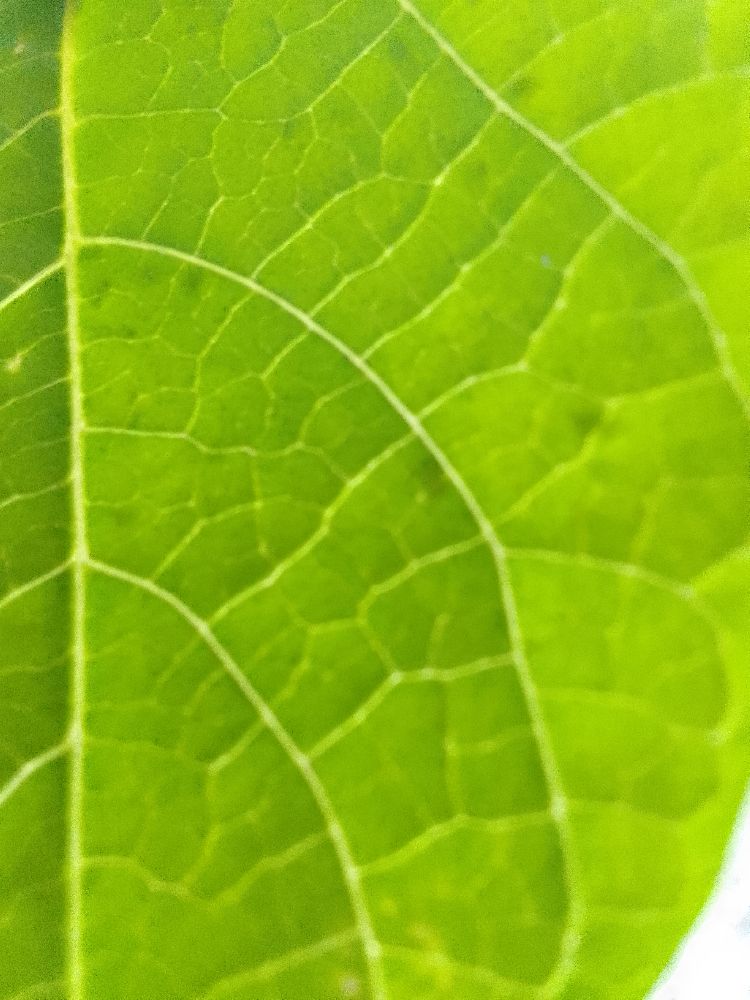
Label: healthy